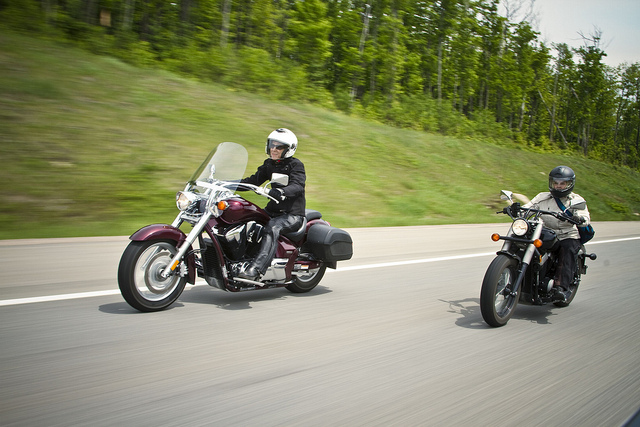
user: Given an image and a question. Answer the question in a short answer. Question: What style of motorcycles are pictured here? Short Answer:
assistant: chopper